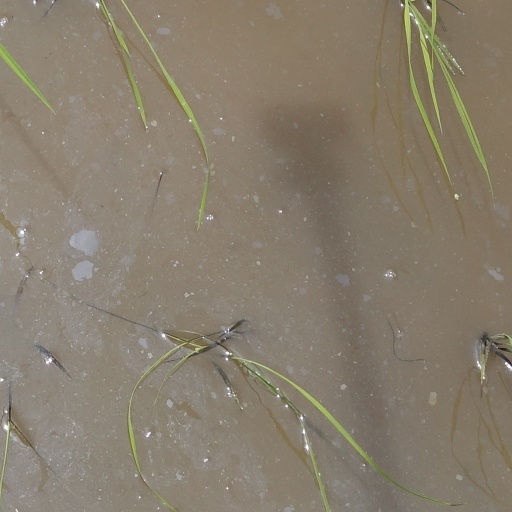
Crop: rice